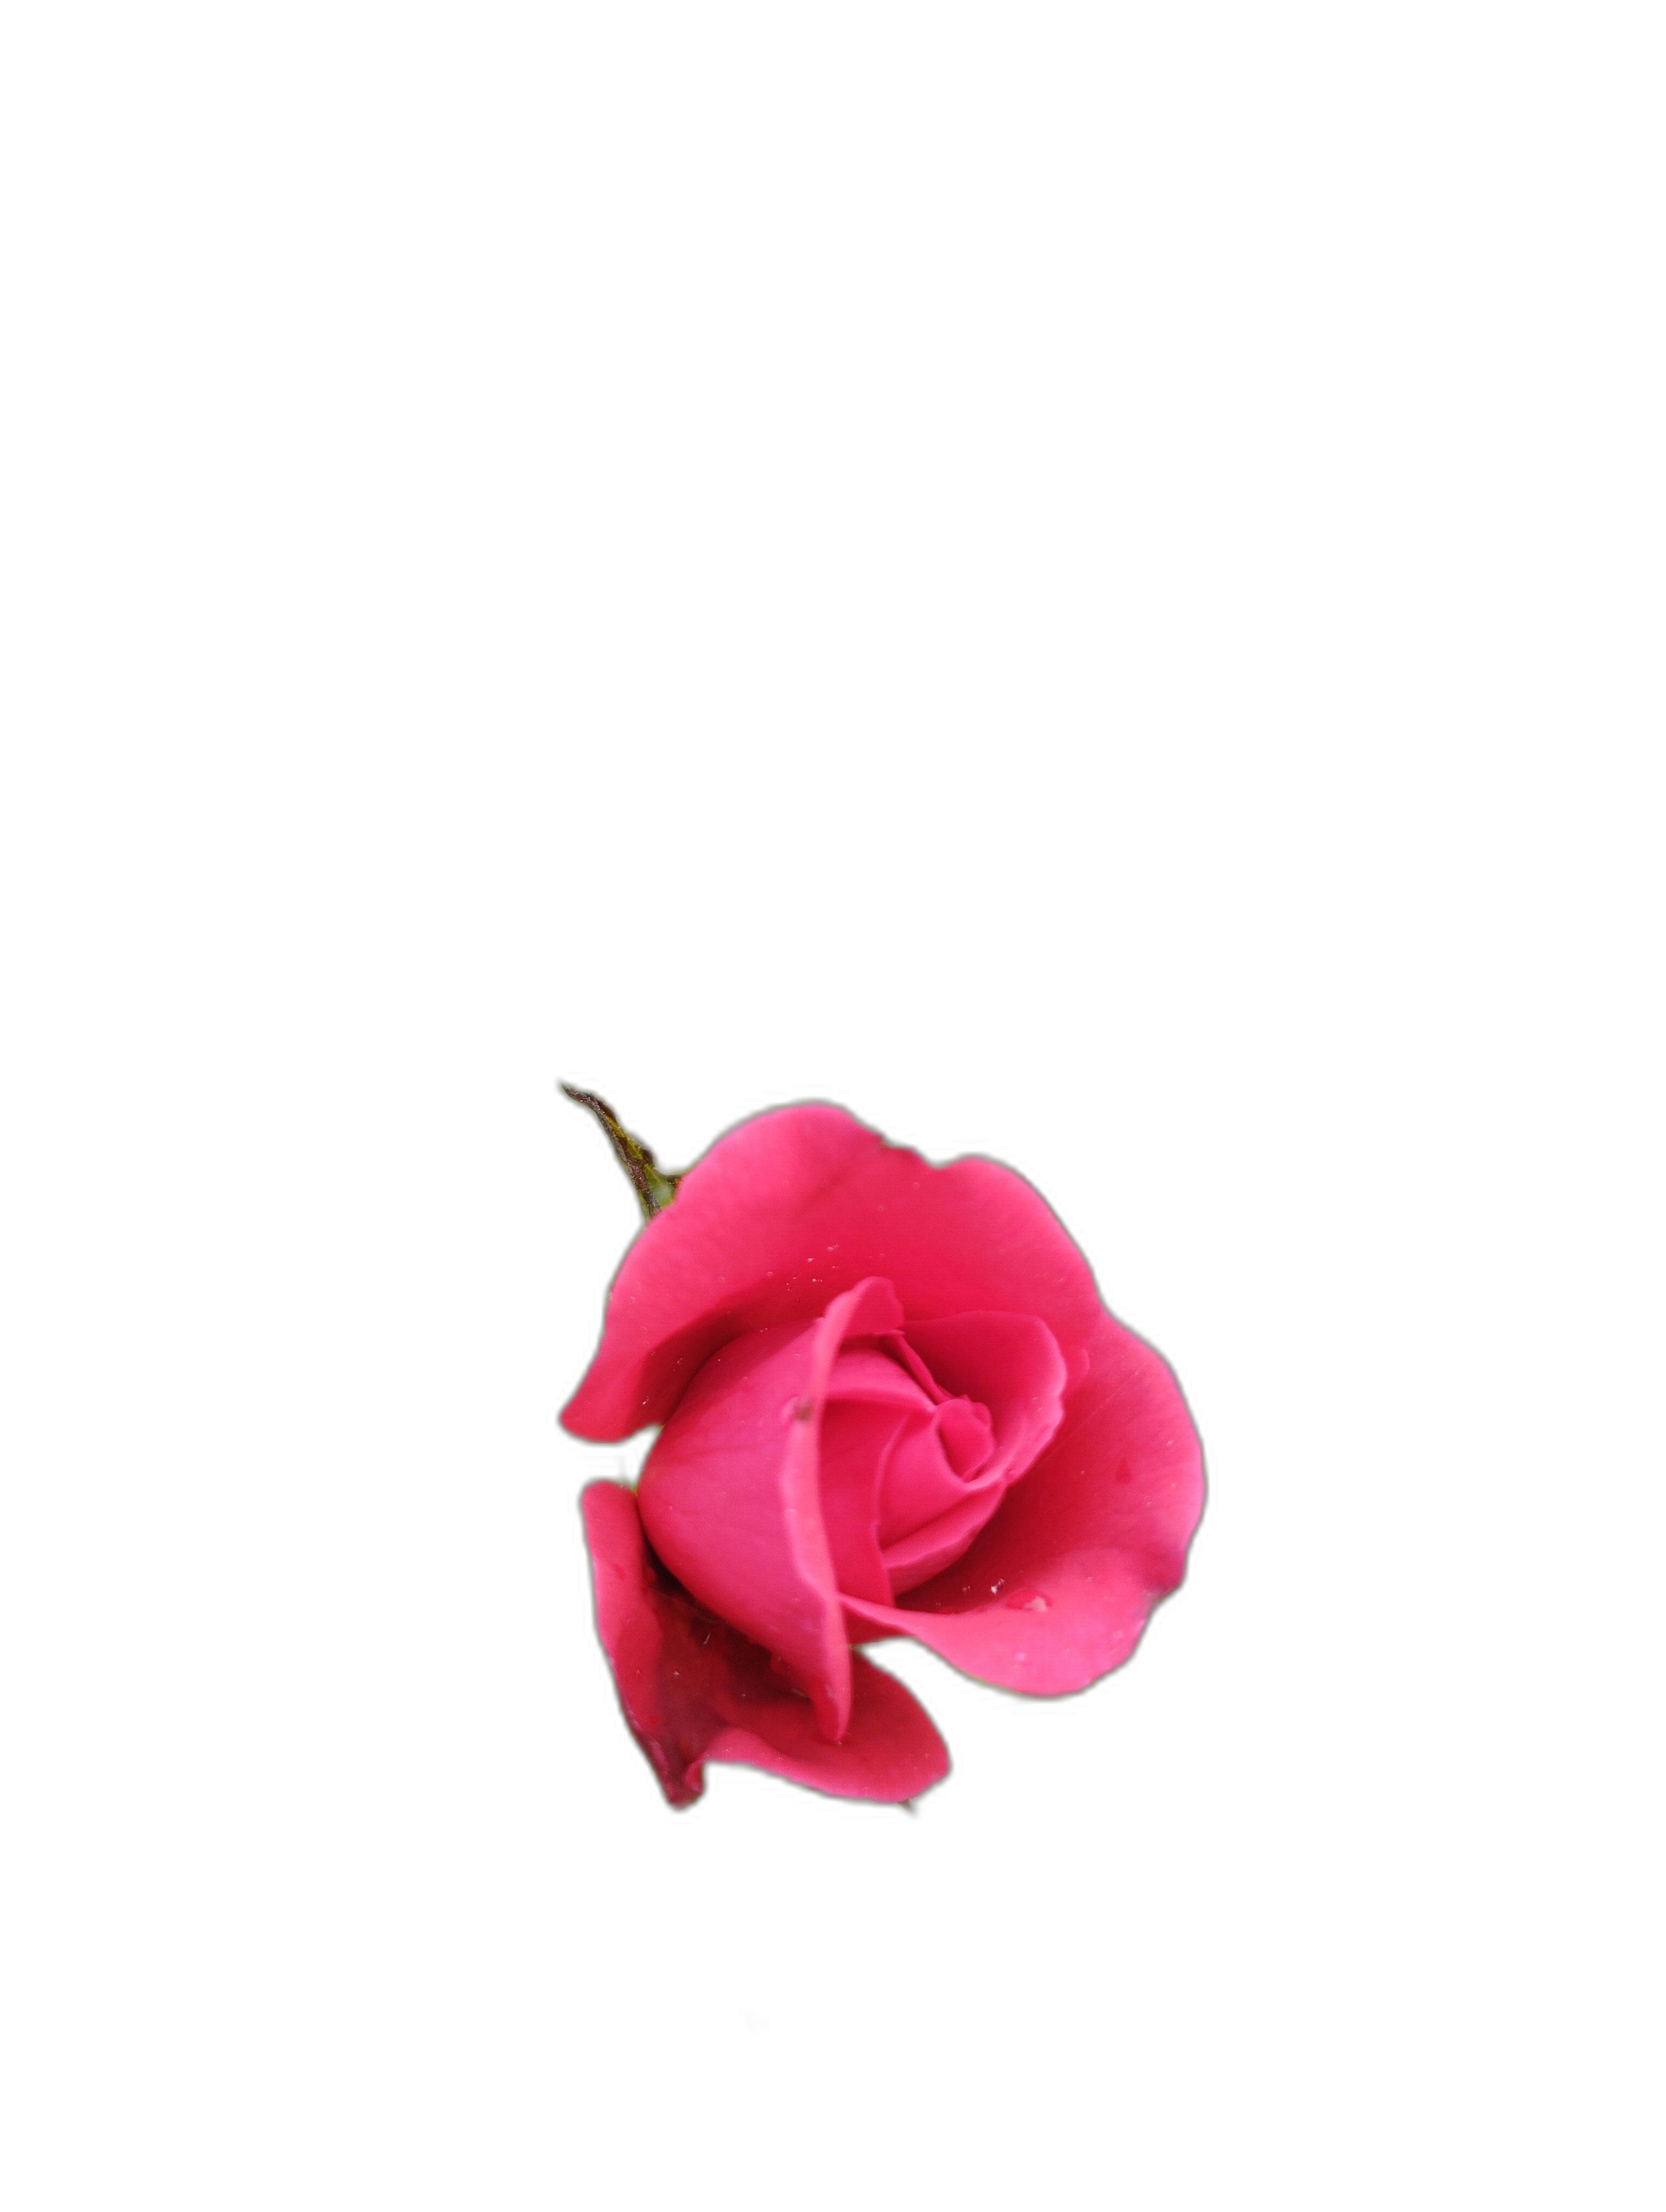
Label: Rose